Rodriguez well

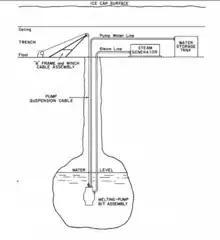
Cross section of Rodriguez well

A Rodriguez well (or Rodwell) is a type of well envisioned by Swiss glaciologist Henri Bader of Rutgers University and developed by engineer Raul Rodriguez of the United States Army for economical harvesting of drinking water in polar areas. The project began as a subproject of the Army's Camp Century base in Greenland, created as a demonstration for affordable ice-cap military outposts or bases for scientific research.